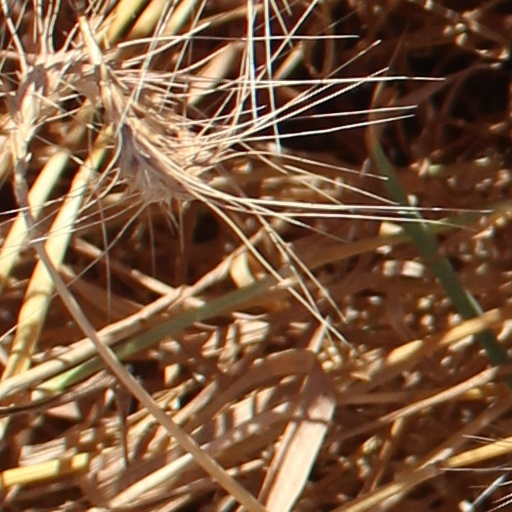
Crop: wheat